Peng Chau Ferry Pier

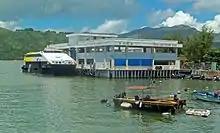
Peng Chau Ferry Pier in August 2013

Peng Chau Ferry Pier or Peng Chau Pier is a ferry pier in Lo Peng Street, Peng Chau, New Territories, Hong Kong, next to Peng Chau Public Pier. Two ferry routes are operated at the pier. One is the service between Peng Chau and Central, operated by Hong Kong & Kowloon Ferry. The other is the "Inter-Island" service among Peng Chau, Lantau Island (Mui Wo, Chi Ma Wan) and Cheung Chau, operated by Sun Ferry.